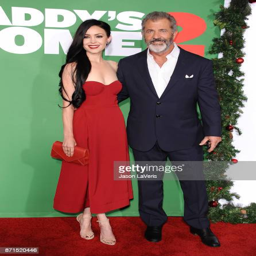
actor and person attend the premiere